7 Hammersmith Terrace

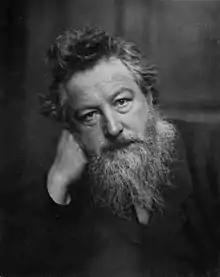
William Morris, friend of Emery Walker. Many of Morris's designs and possessions can be found inside 7 Hammersmith Terrace.

The house has an Arts and Crafts interior that has changed little since Walker resided at the property, owing to the preservation work of his daughter and her nurse-companion. In particular, the house and contents bear witness to Walker's friendship with the textile designer William Morris, who lived nearby. Walker and Morris became friends after Walker had first moved to Hammersmith Terrace, and the relationship between the families continued after Morris's death, with frequent visits to each other's homes. Morris's daughter May contributed several items to the Walker household after her father's death in 1896, whether given to Emery himself or to his daughter Dorothy when she inherited the property.